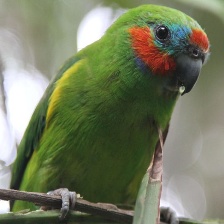
Species: DOUBLE EYED FIG PARROT
Scientific name: CYCLOPSITTA DIOPHTHALMA